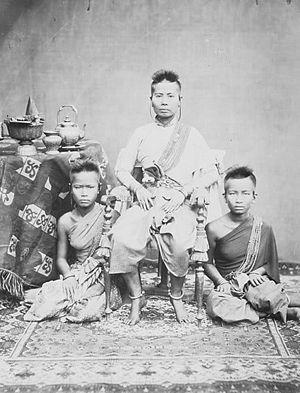
Cette liste de femmes monarques recense toutes les femmes qui ont régné, en fait ou seulement en titre, sur un pays en qualité de reine, d'impératrice ou d'autre titre similaire, ainsi que celui de régente.